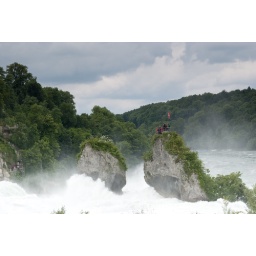
A boat lands at the rock in the middle, with a steep stairway to the top.